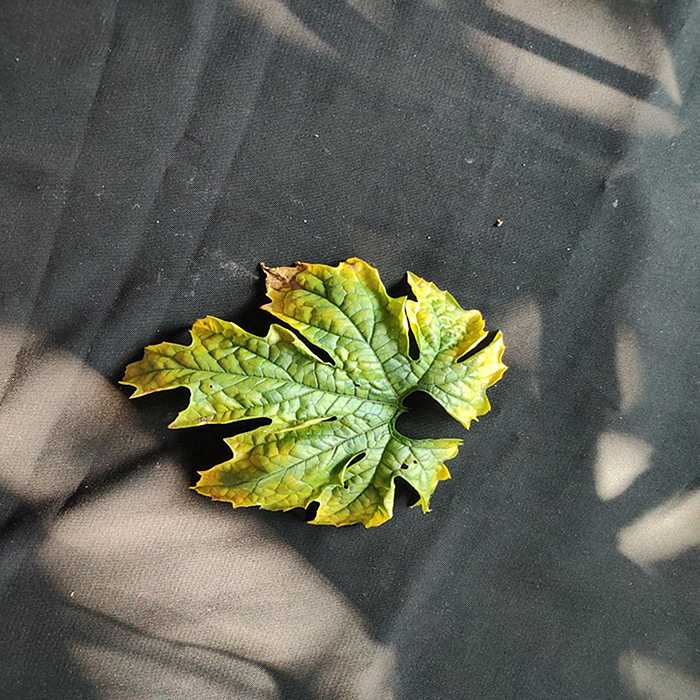
Plant: Bitter Gourd
Label: Fusarium wilt